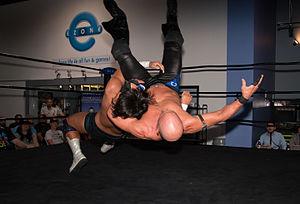
Takaaki Watanabe né le 26 janvier 1987, est un catcheur japonais. Il travaille actuellement à la New Japan Pro Wrestling sous le nom de EVIL.